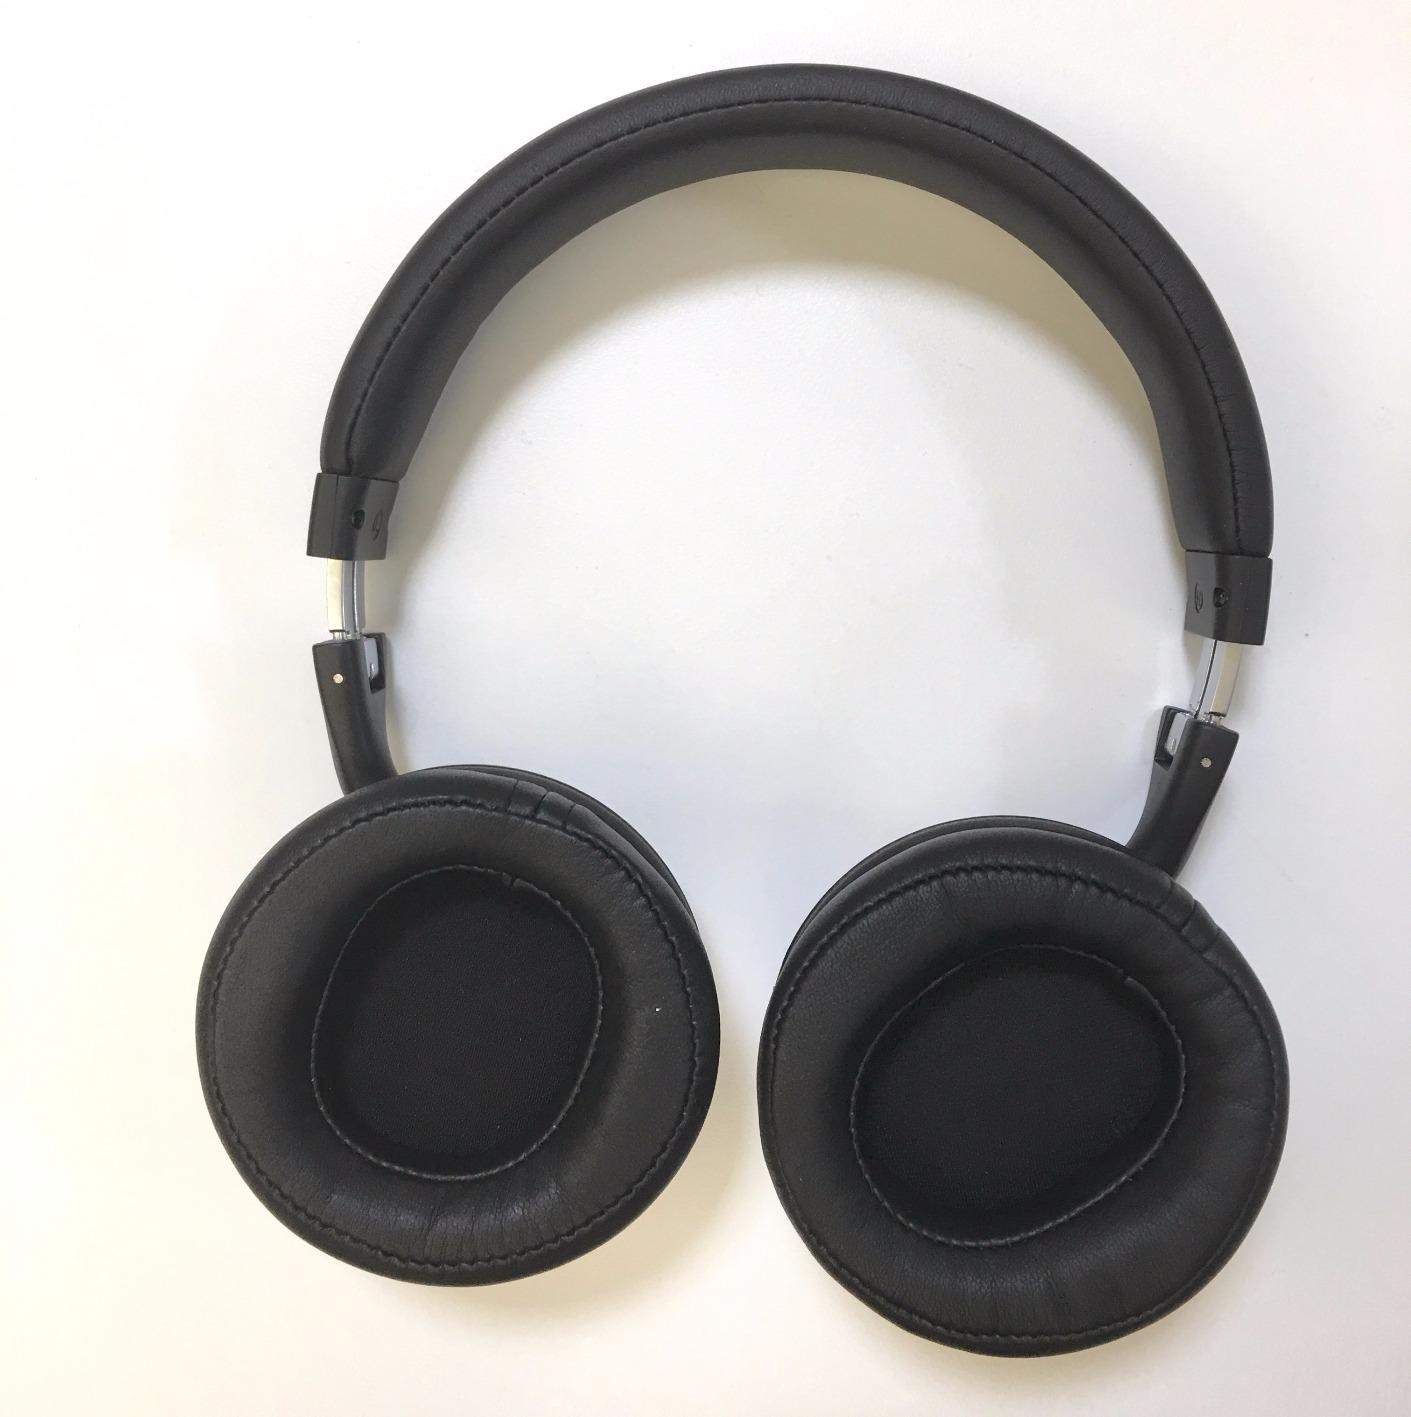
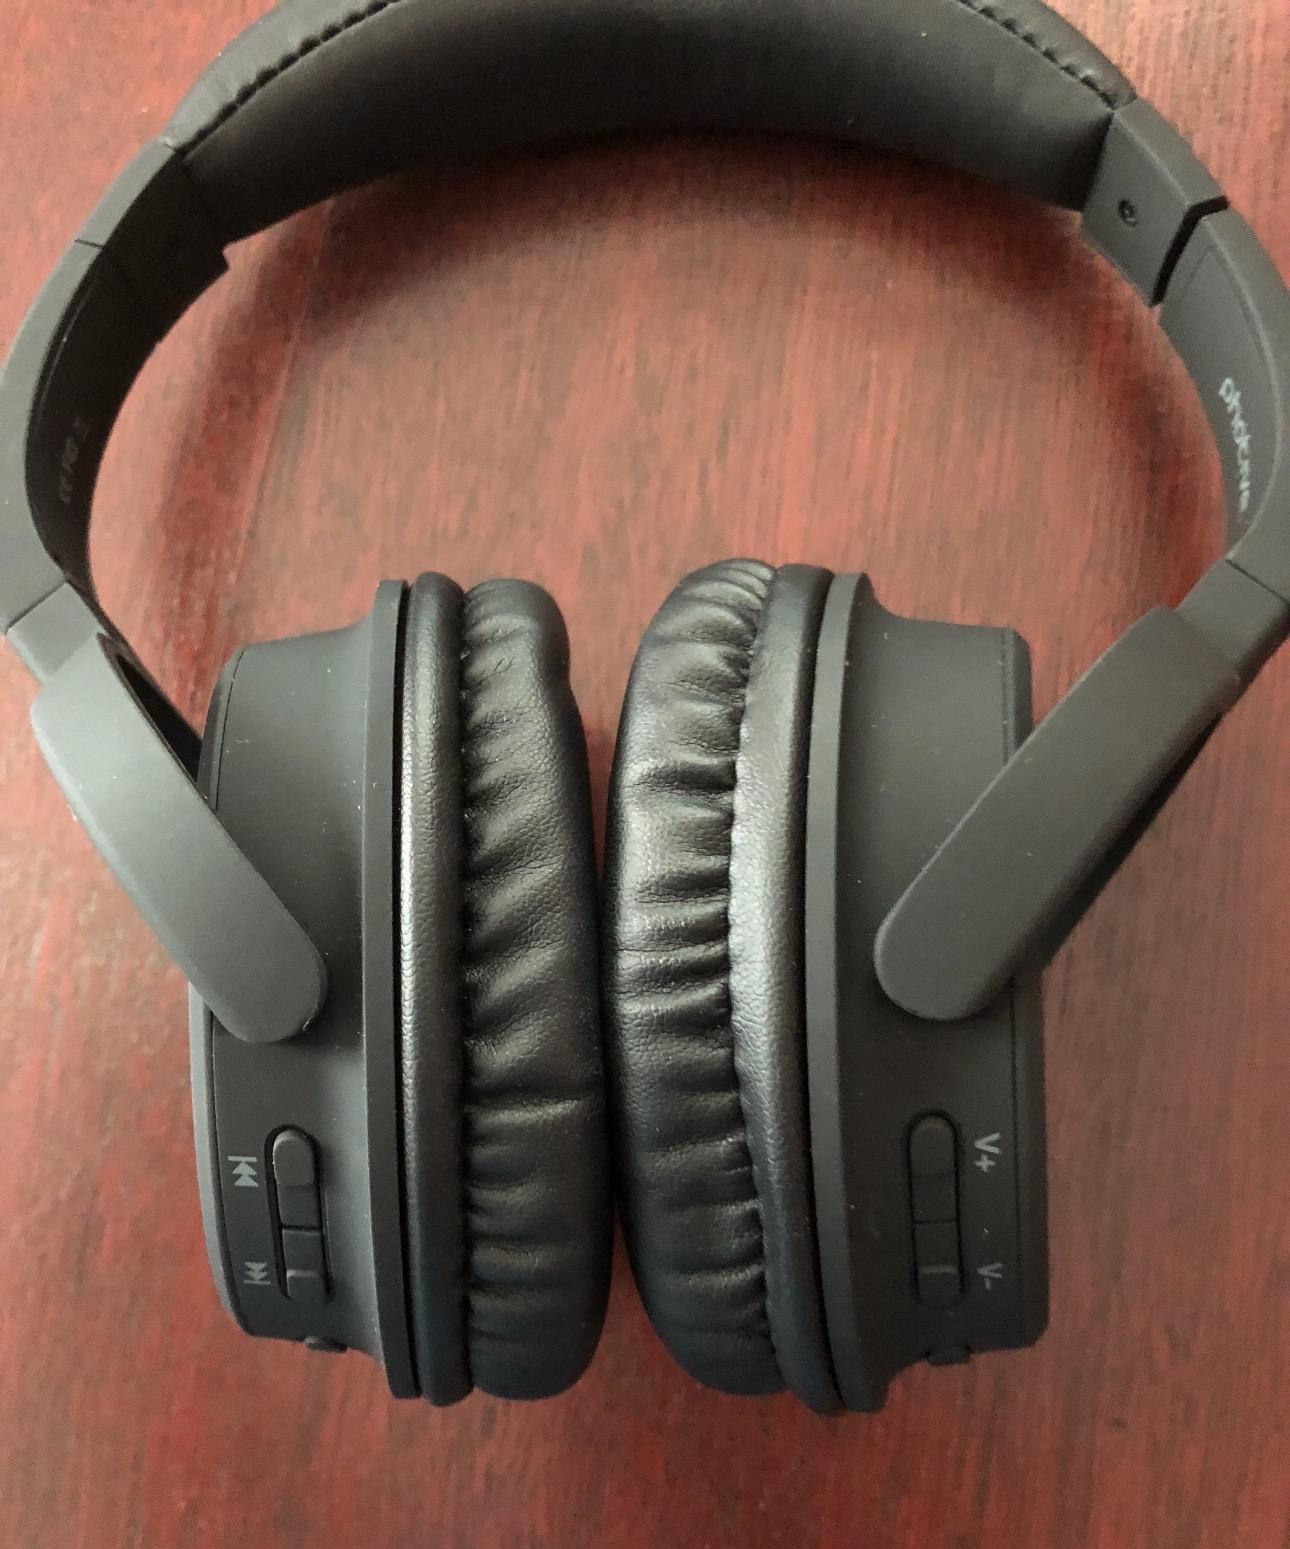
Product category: headphones
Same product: no